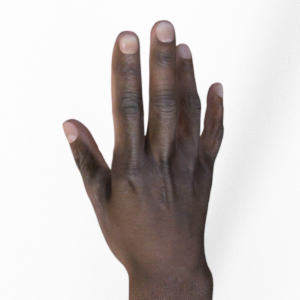
Label: paper